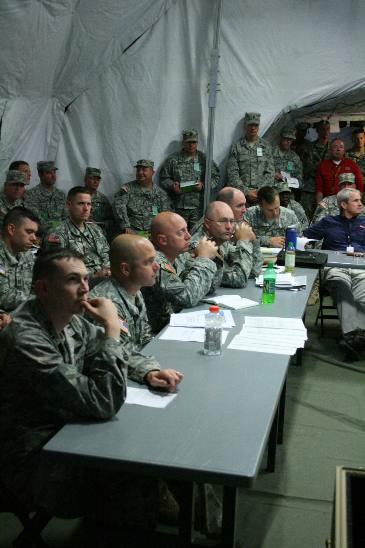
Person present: Yes